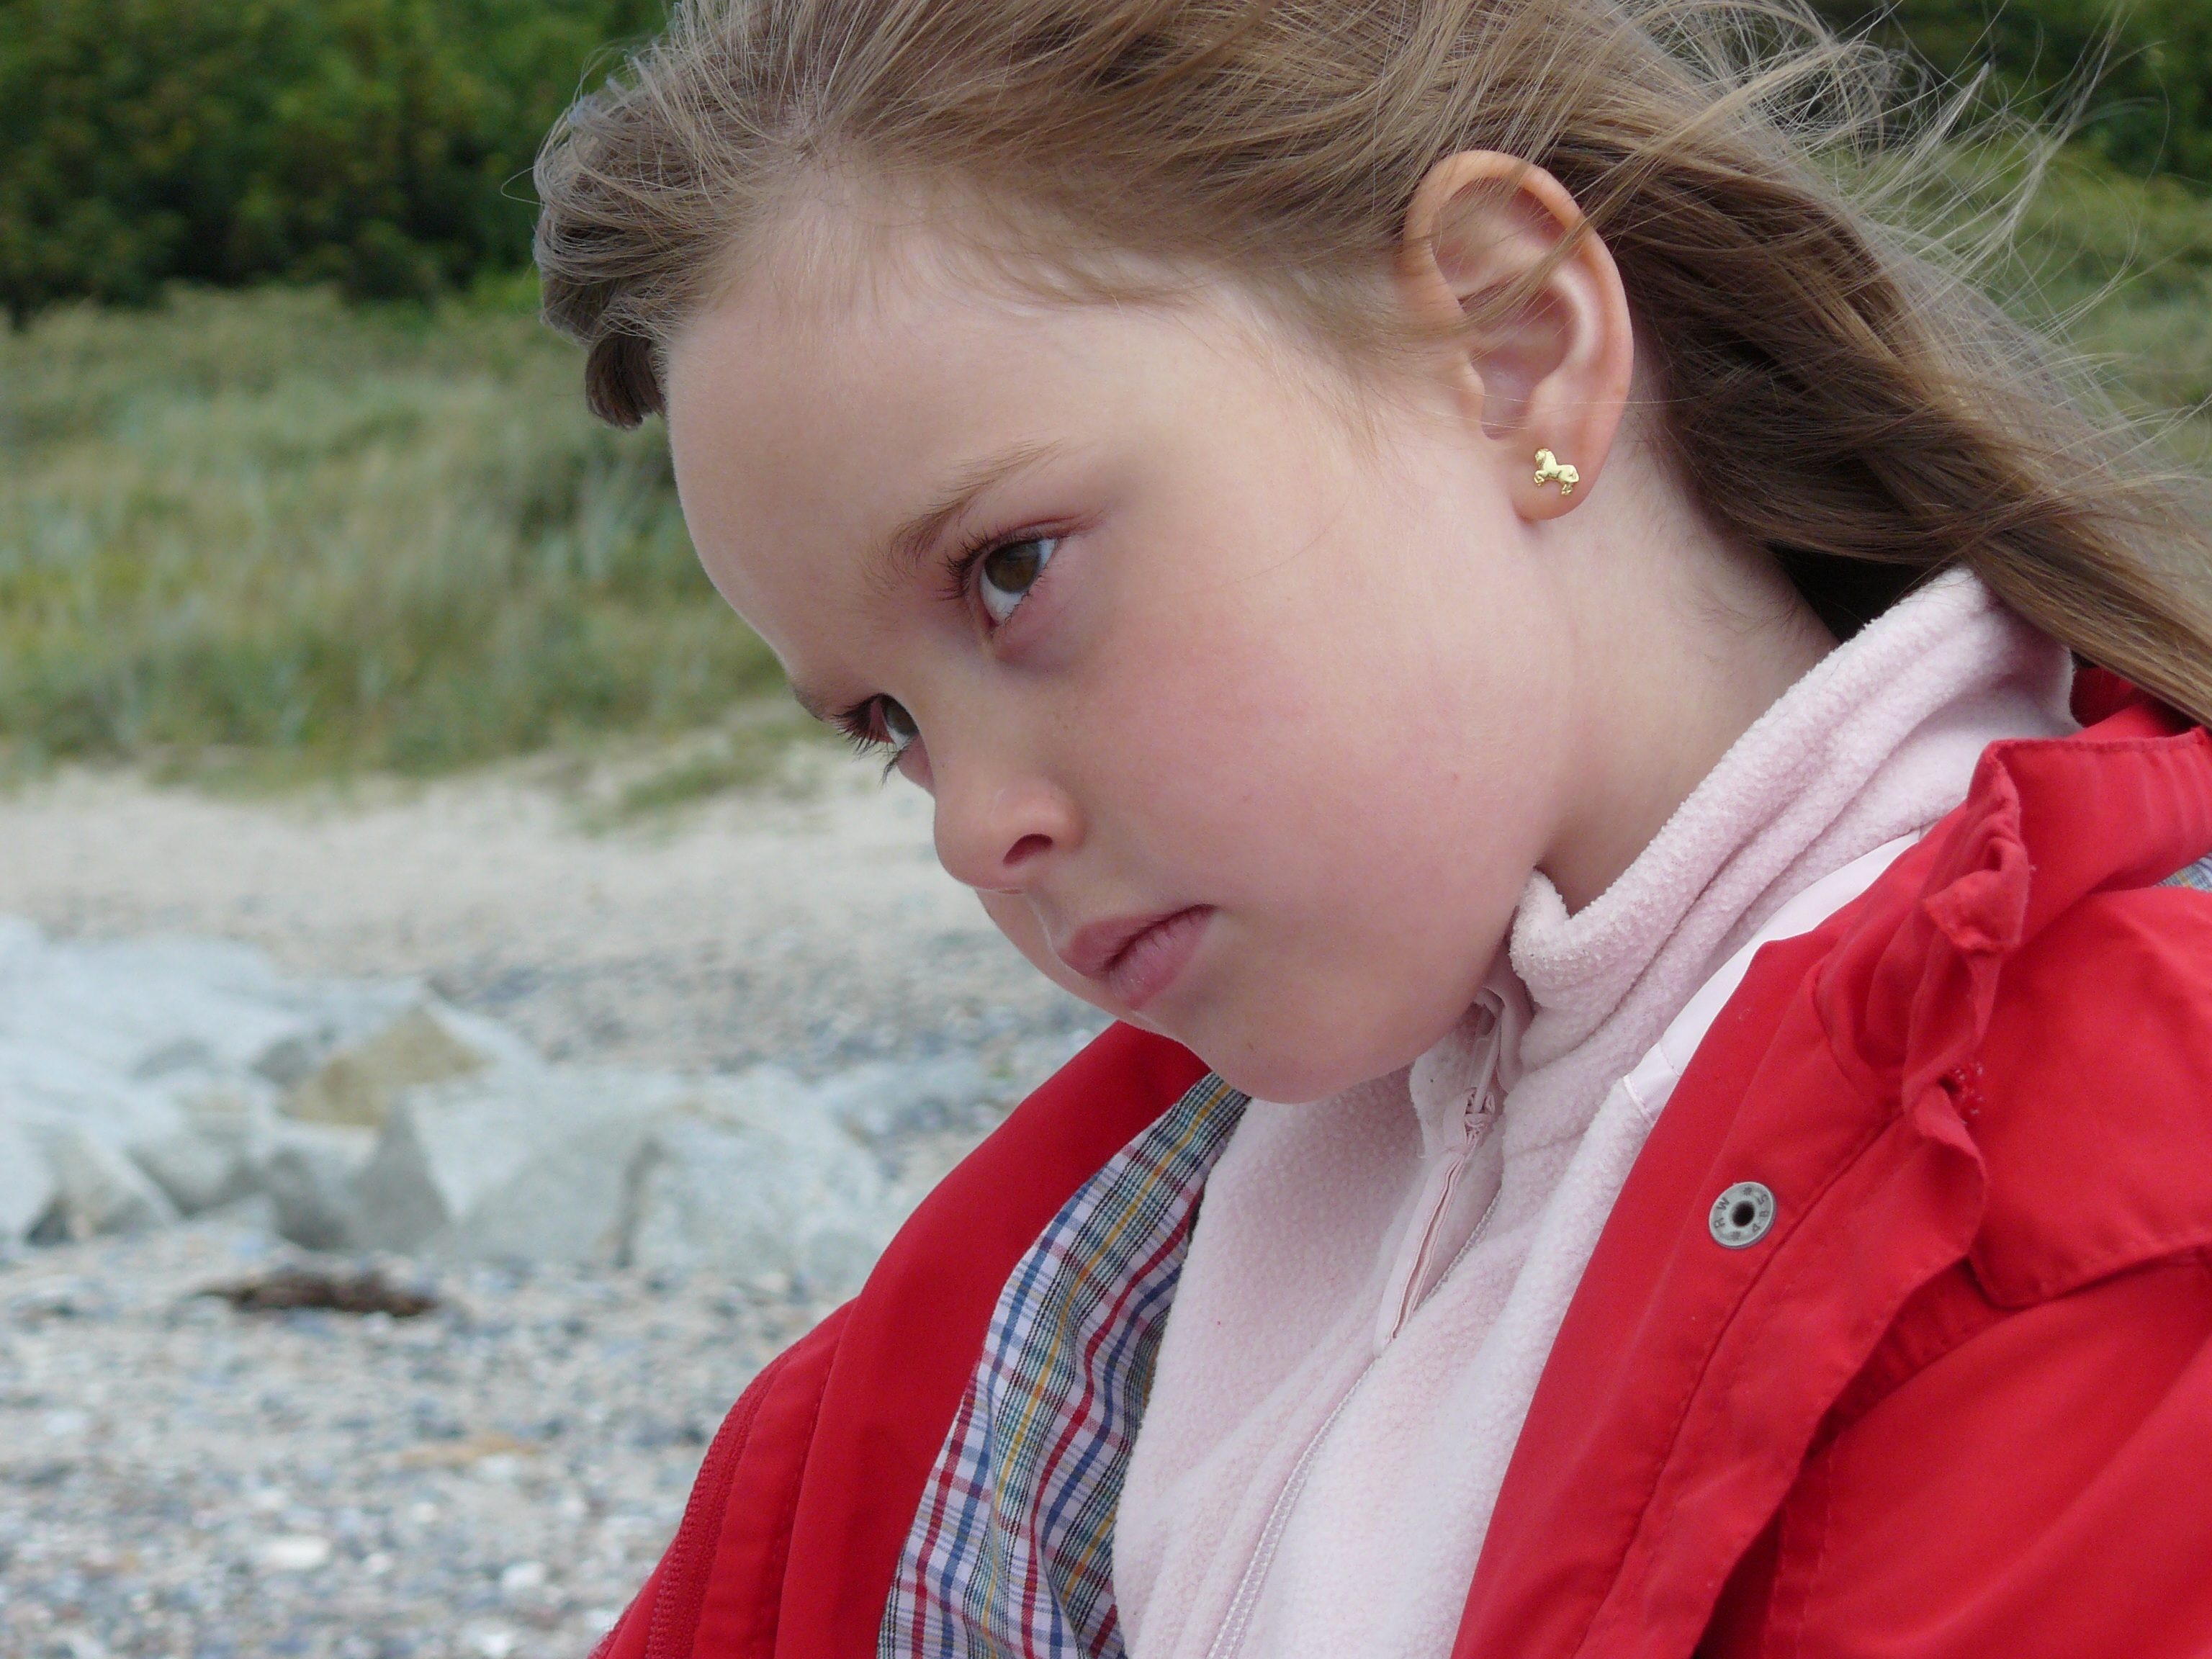
nature, person, girl, hair, portrait, model, young, spring, red, child, thoughtful, hairstyle, face, infant, toddler, eye, head, skin, beauty, organ, windy, photo shoot, portrait photography